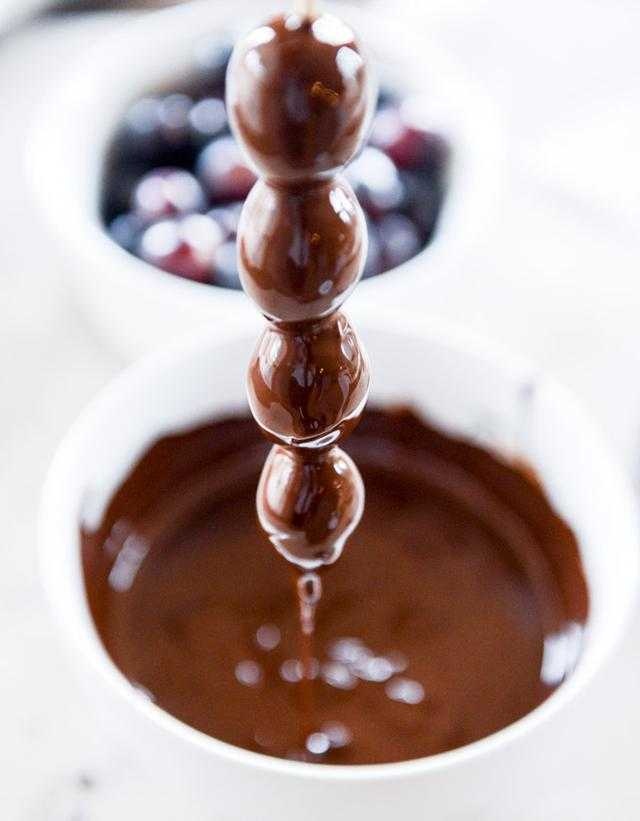
Label: Grapes